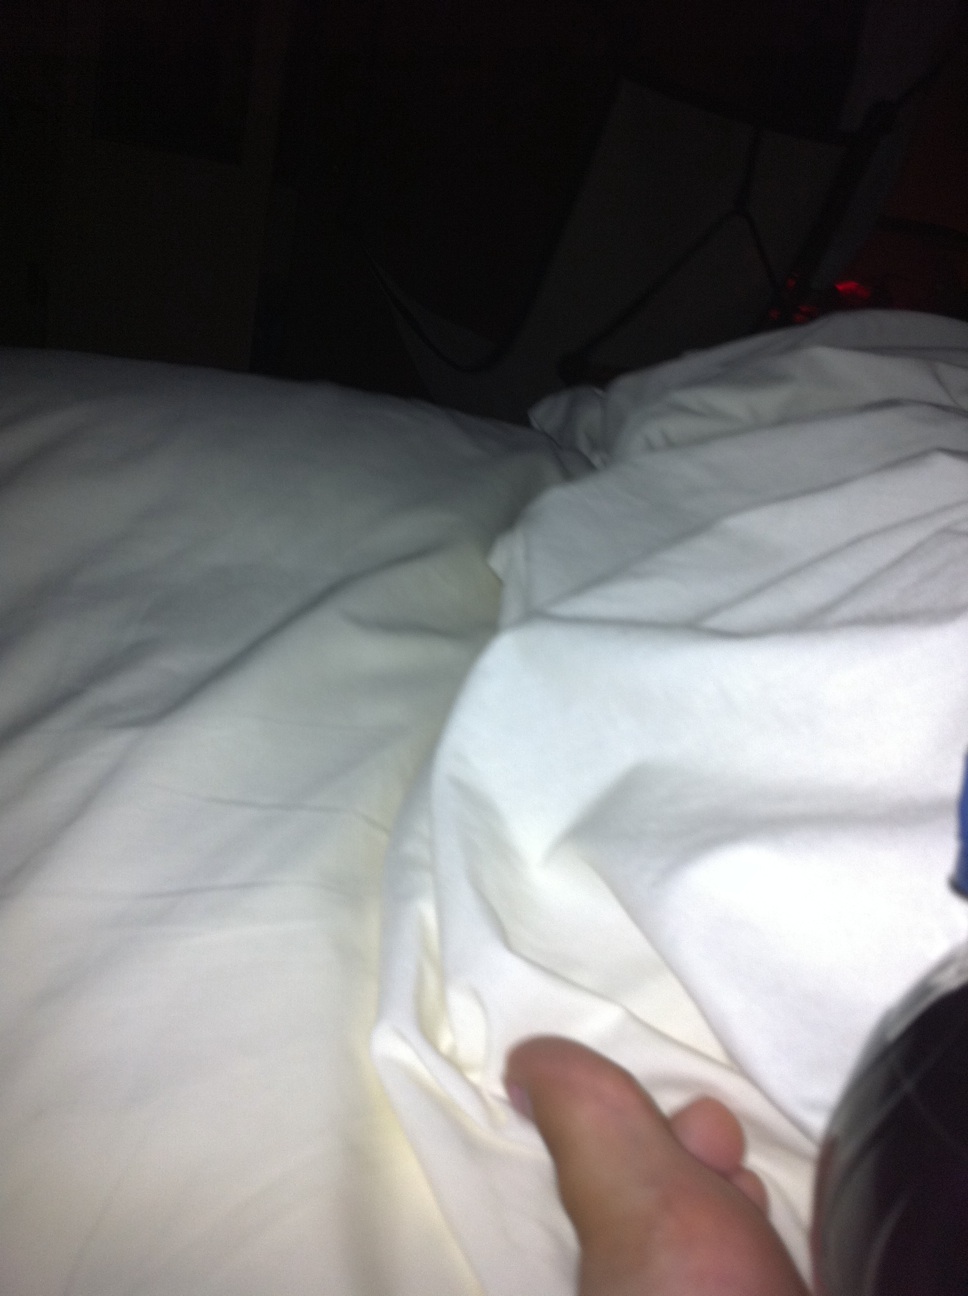Question: What type of pop is this?
Answer: unanswerable